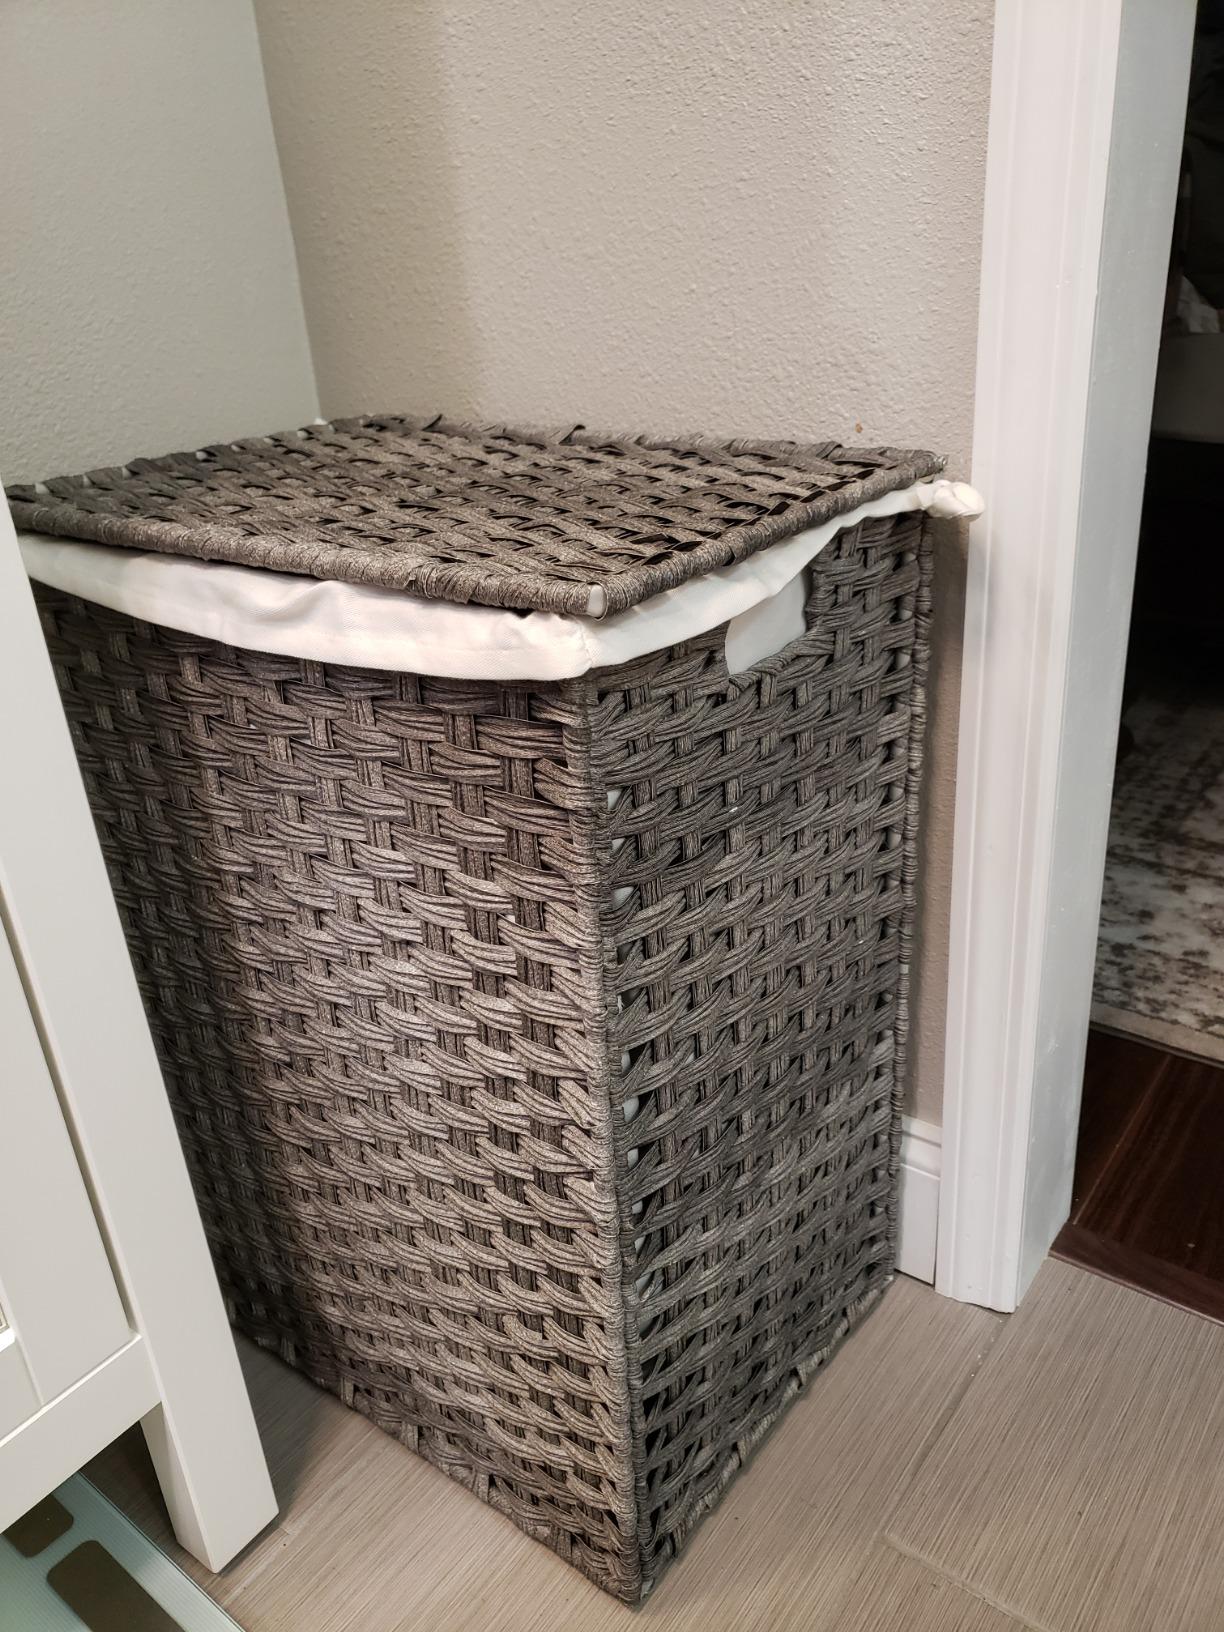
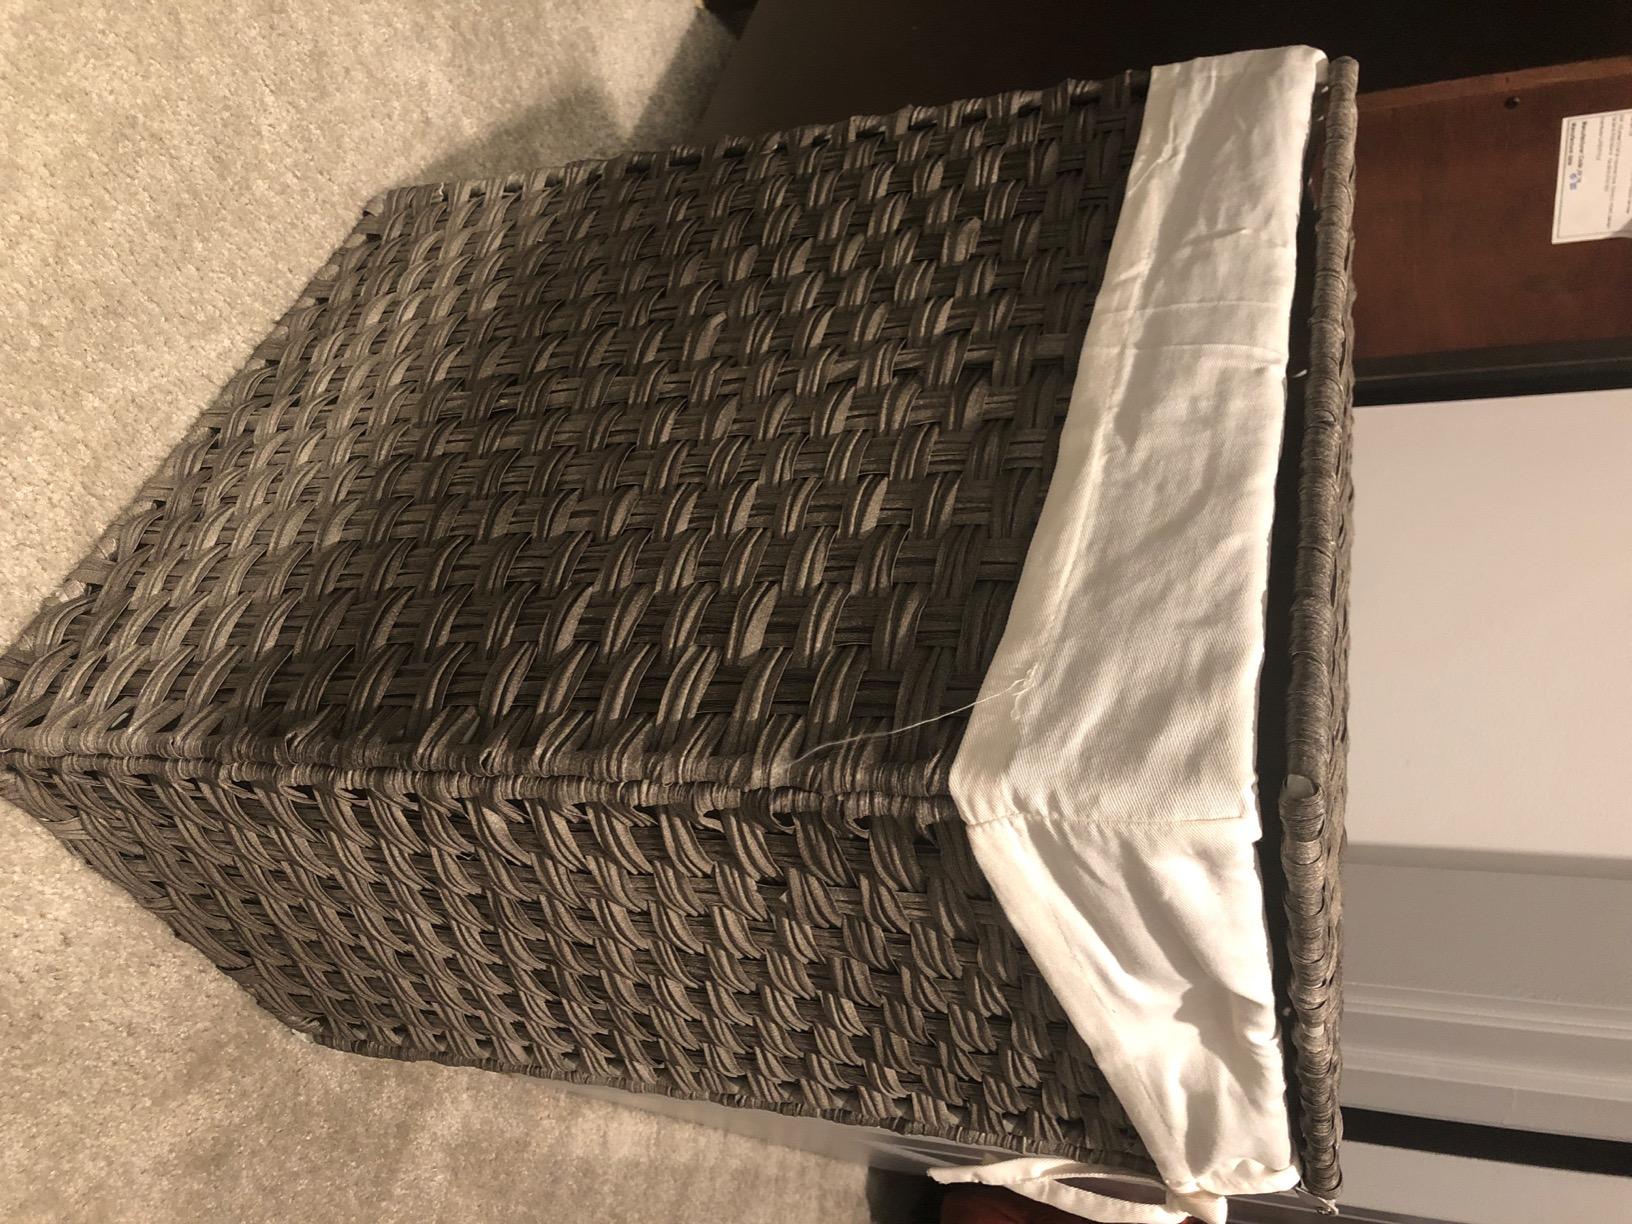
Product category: items_hamper
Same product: yes